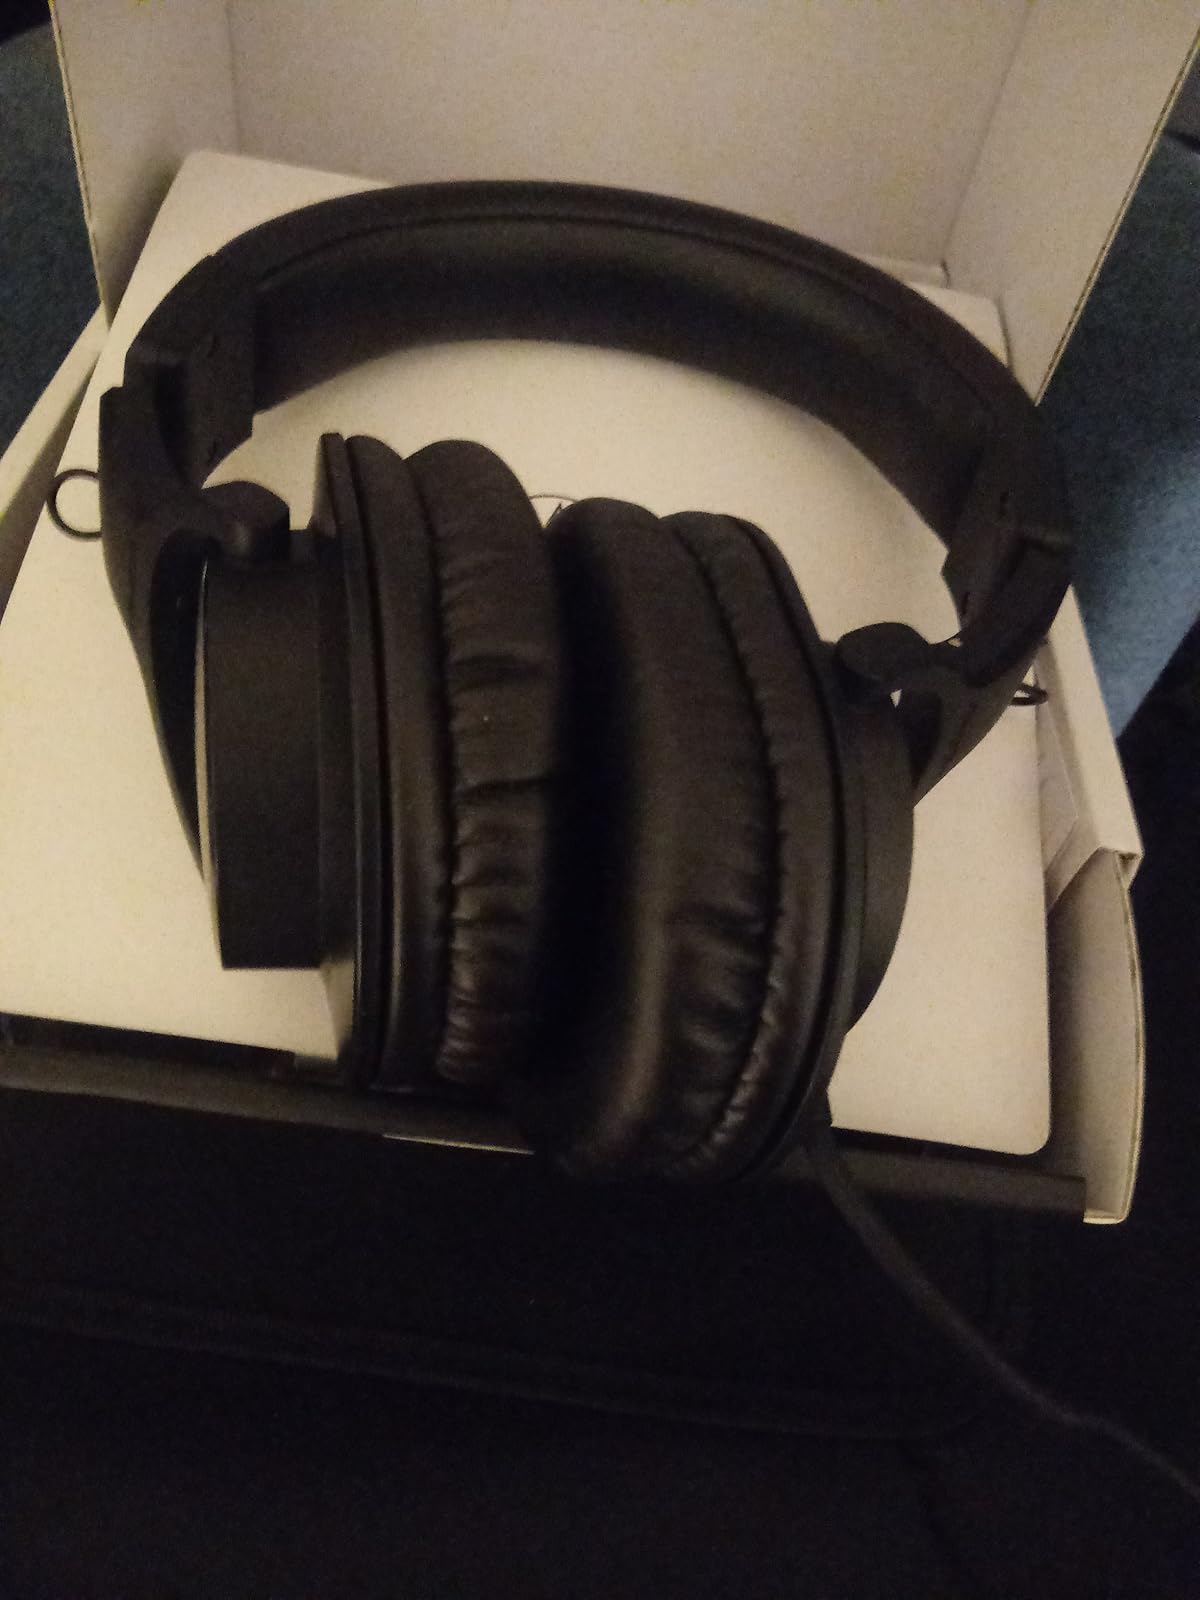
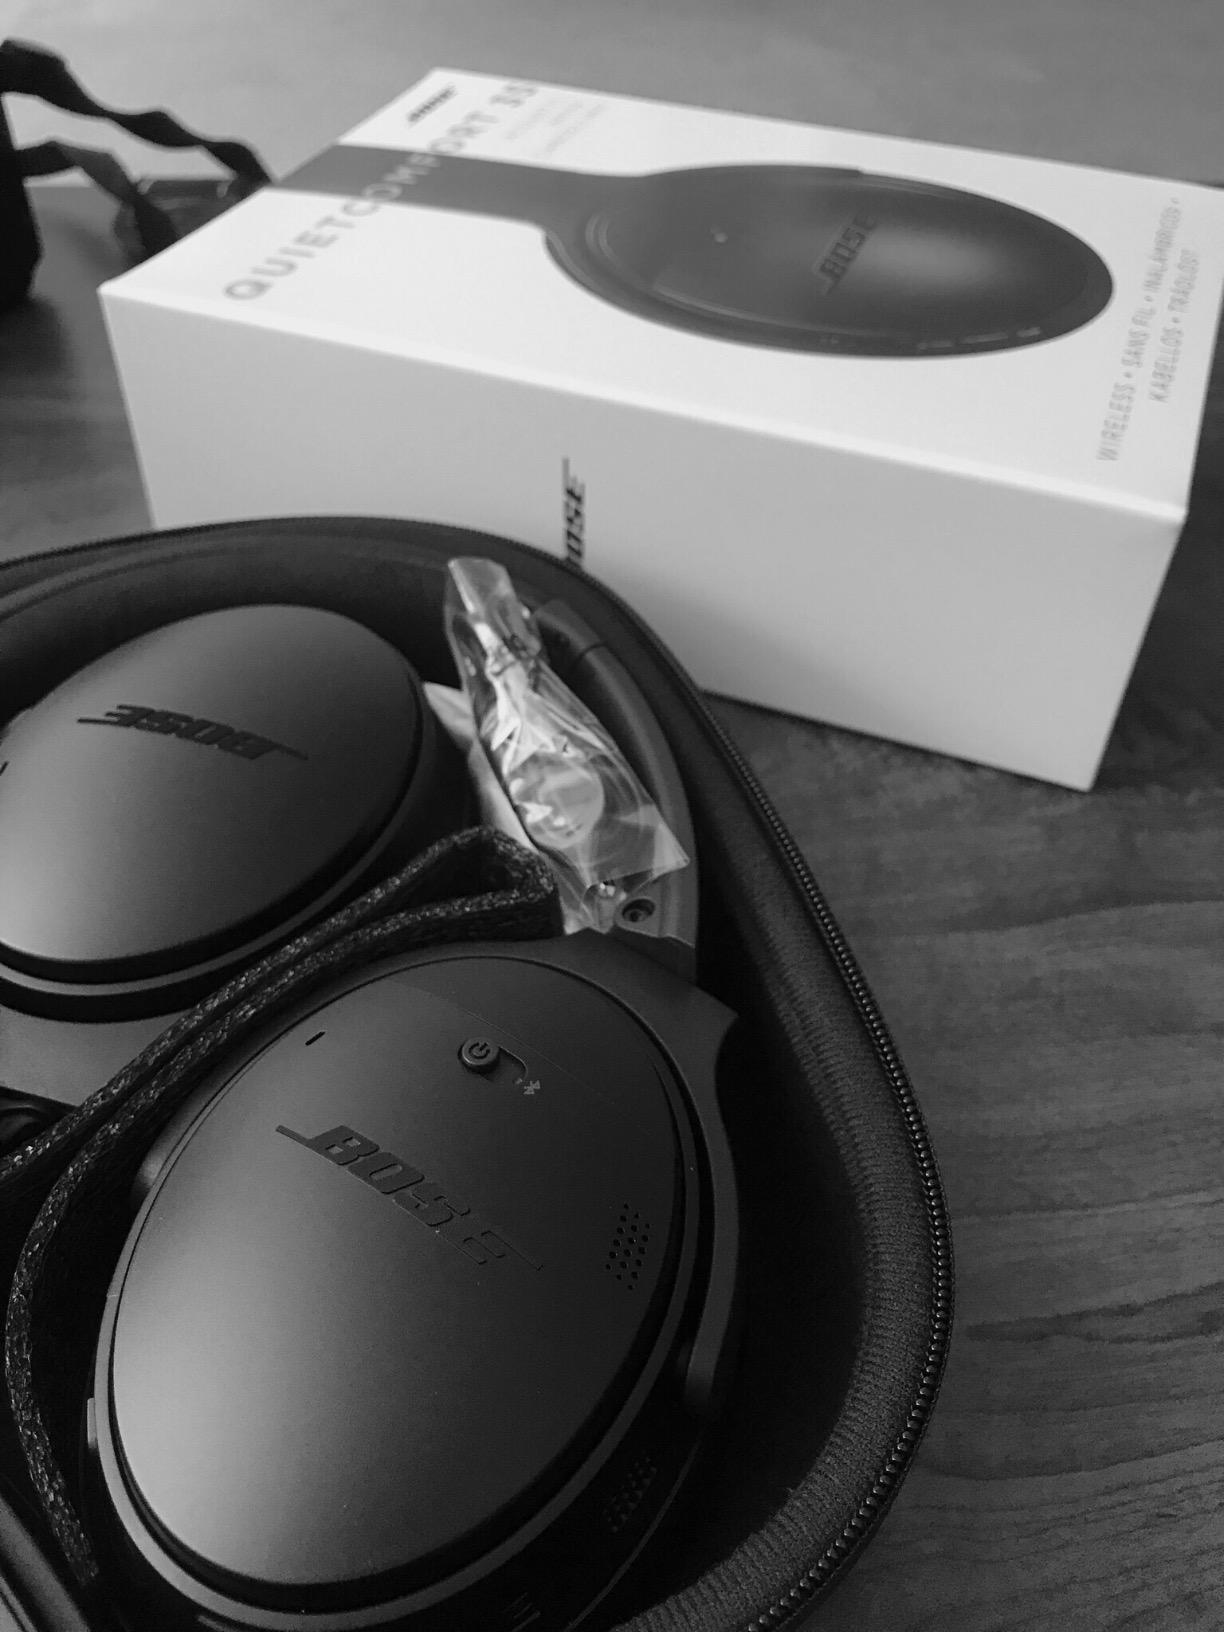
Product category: headphones
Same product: no